New York metropolitan area

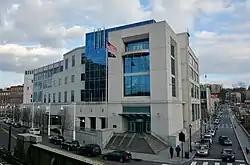
Yonkers Public Library in Yonkers in Westchester County, New York

Fairfield, New Haven, and Litchfield counties in western Connecticut (like the state in general) are known for affluence. Large businesses are scattered throughout the area, mostly in Fairfield County. The land is flat along the coast with low hills eventually giving way to larger hills such as The Berkshires further inland, to the Massachusetts border. Most of the largest cities in the state are in New Haven County (home to Yale University) and Fairfield County.